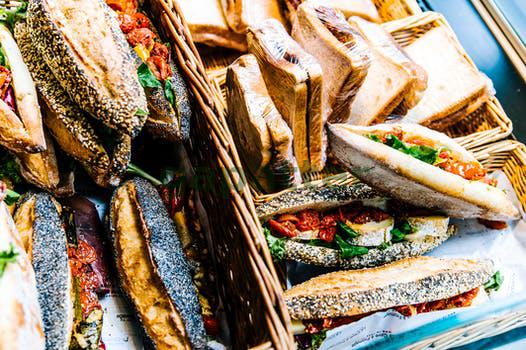
Label: Watermark